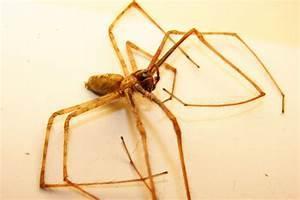
spider